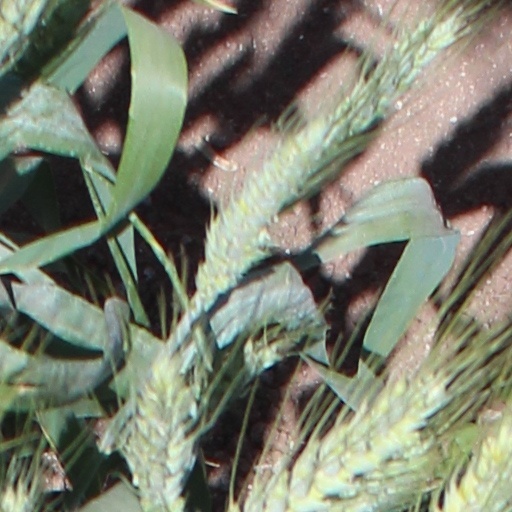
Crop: wheat